Roberto Guilherme

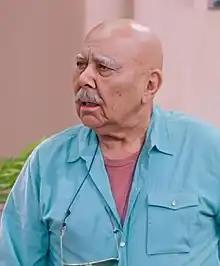
Guilherme in 2020

Roberto Guilherme (born Edward Guilherme Nunes da Silva; 25 May 1938 – 10 November 2022) was a Brazilian actor and comedian.